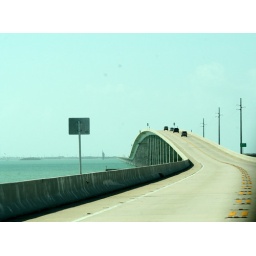
Part of US 1 - The bridge connects Key Vaca and the Little duck key islands in the Florida keys